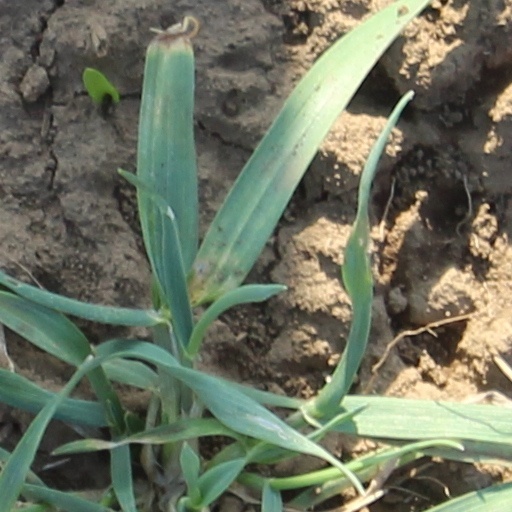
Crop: wheat